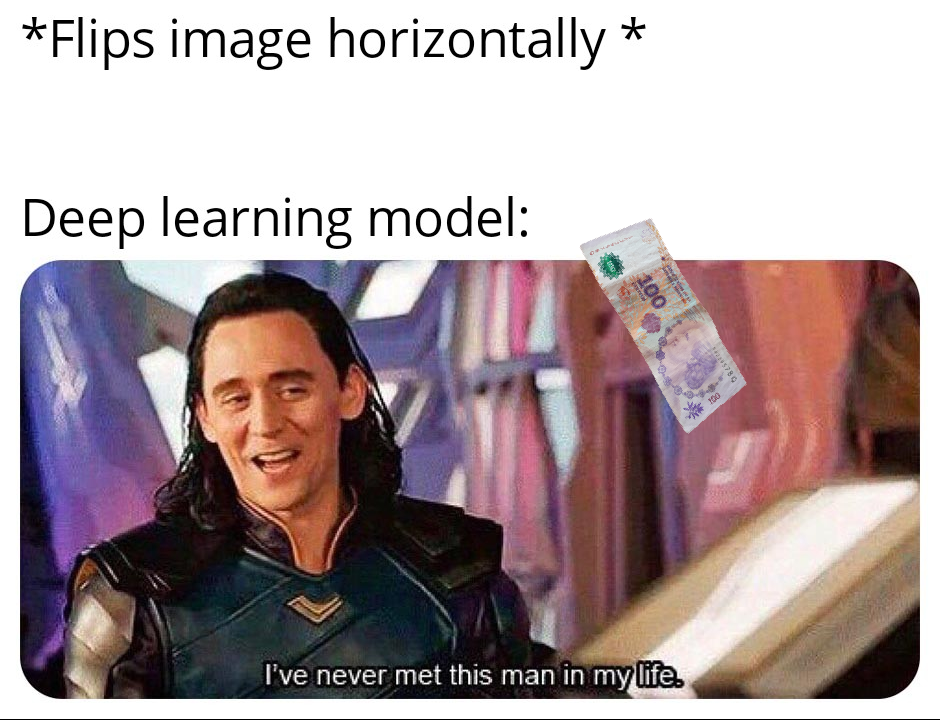
Denominación: 100